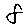
Label: 8